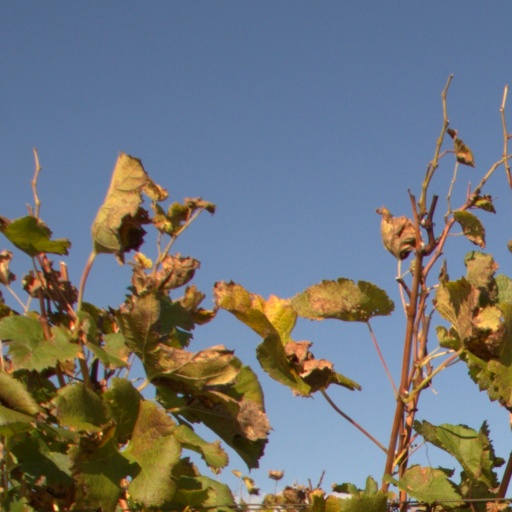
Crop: grape